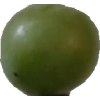
Label: grape